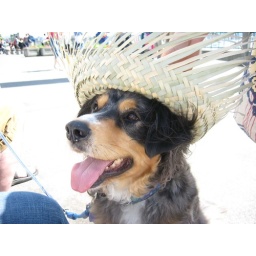
cuuuute dog in hat